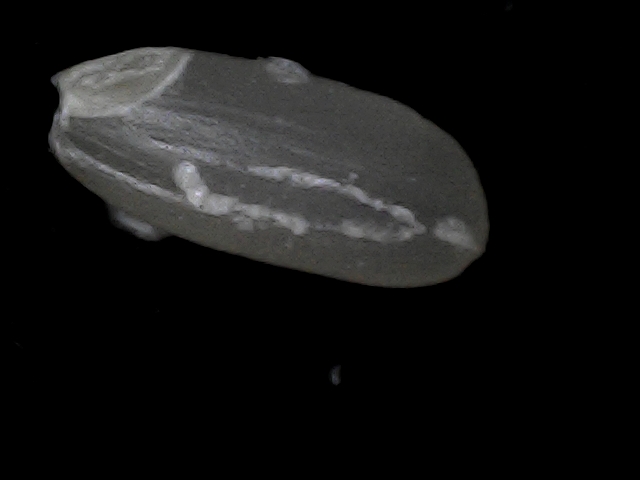
Rice variety: BD95